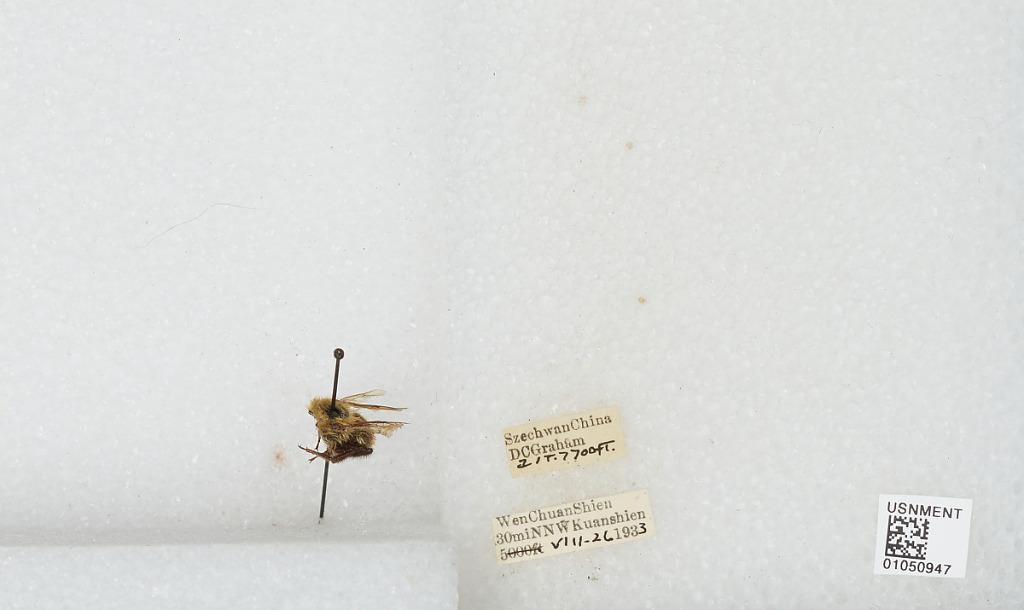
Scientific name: Bombus sp.
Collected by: D. Graham
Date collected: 1933-8-26
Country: China
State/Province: Sichuan
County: Wenchuan Xian
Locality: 30 miles NNW Kuanshien